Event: Nepal Earthquake
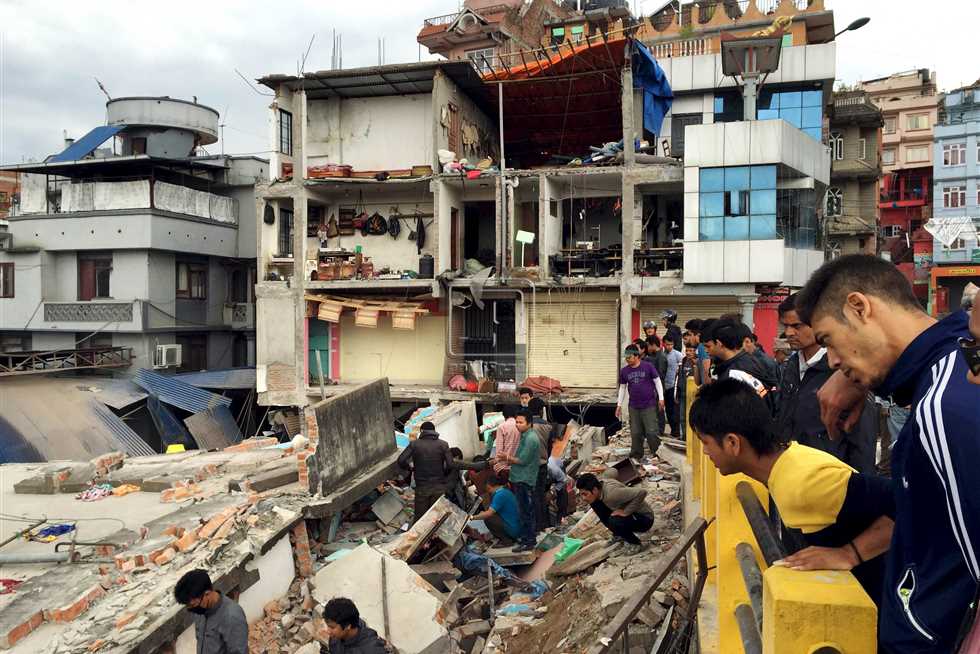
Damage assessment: damage